Louise Payson Latimer

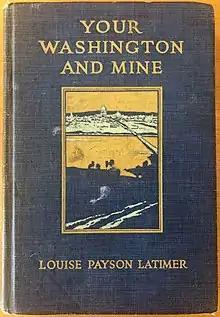
Cover of the book "Your Washington and Mine" by Louise Payson Latimer

Your Washington and Mine (Charles Scribner's Sons, 1924) details the story of Washington, D.C. from the nation's founding into the early twentieth century. Written in response to requests from teachers for a book geared toward young people about the nation's capitol, the book covers not only the federal aspects of D.C.'s history, it also describes daily life in Washington including topics such as parks and city services. One of the book's chapters, "Political Servitude of Residents," addresses political representation and suffrage of District residents, a topic still actively under debate in 21st-century Washington.